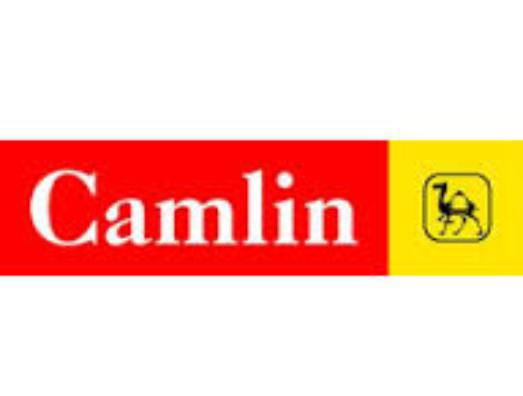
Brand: camlin
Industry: Medical